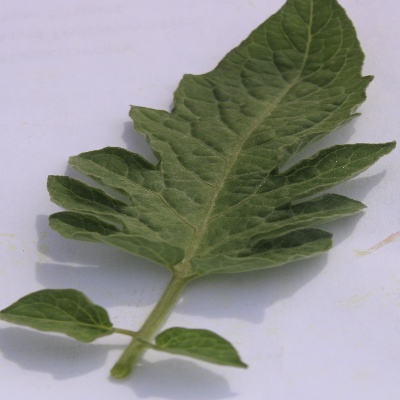
Crop: Tomato
Condition: healthy